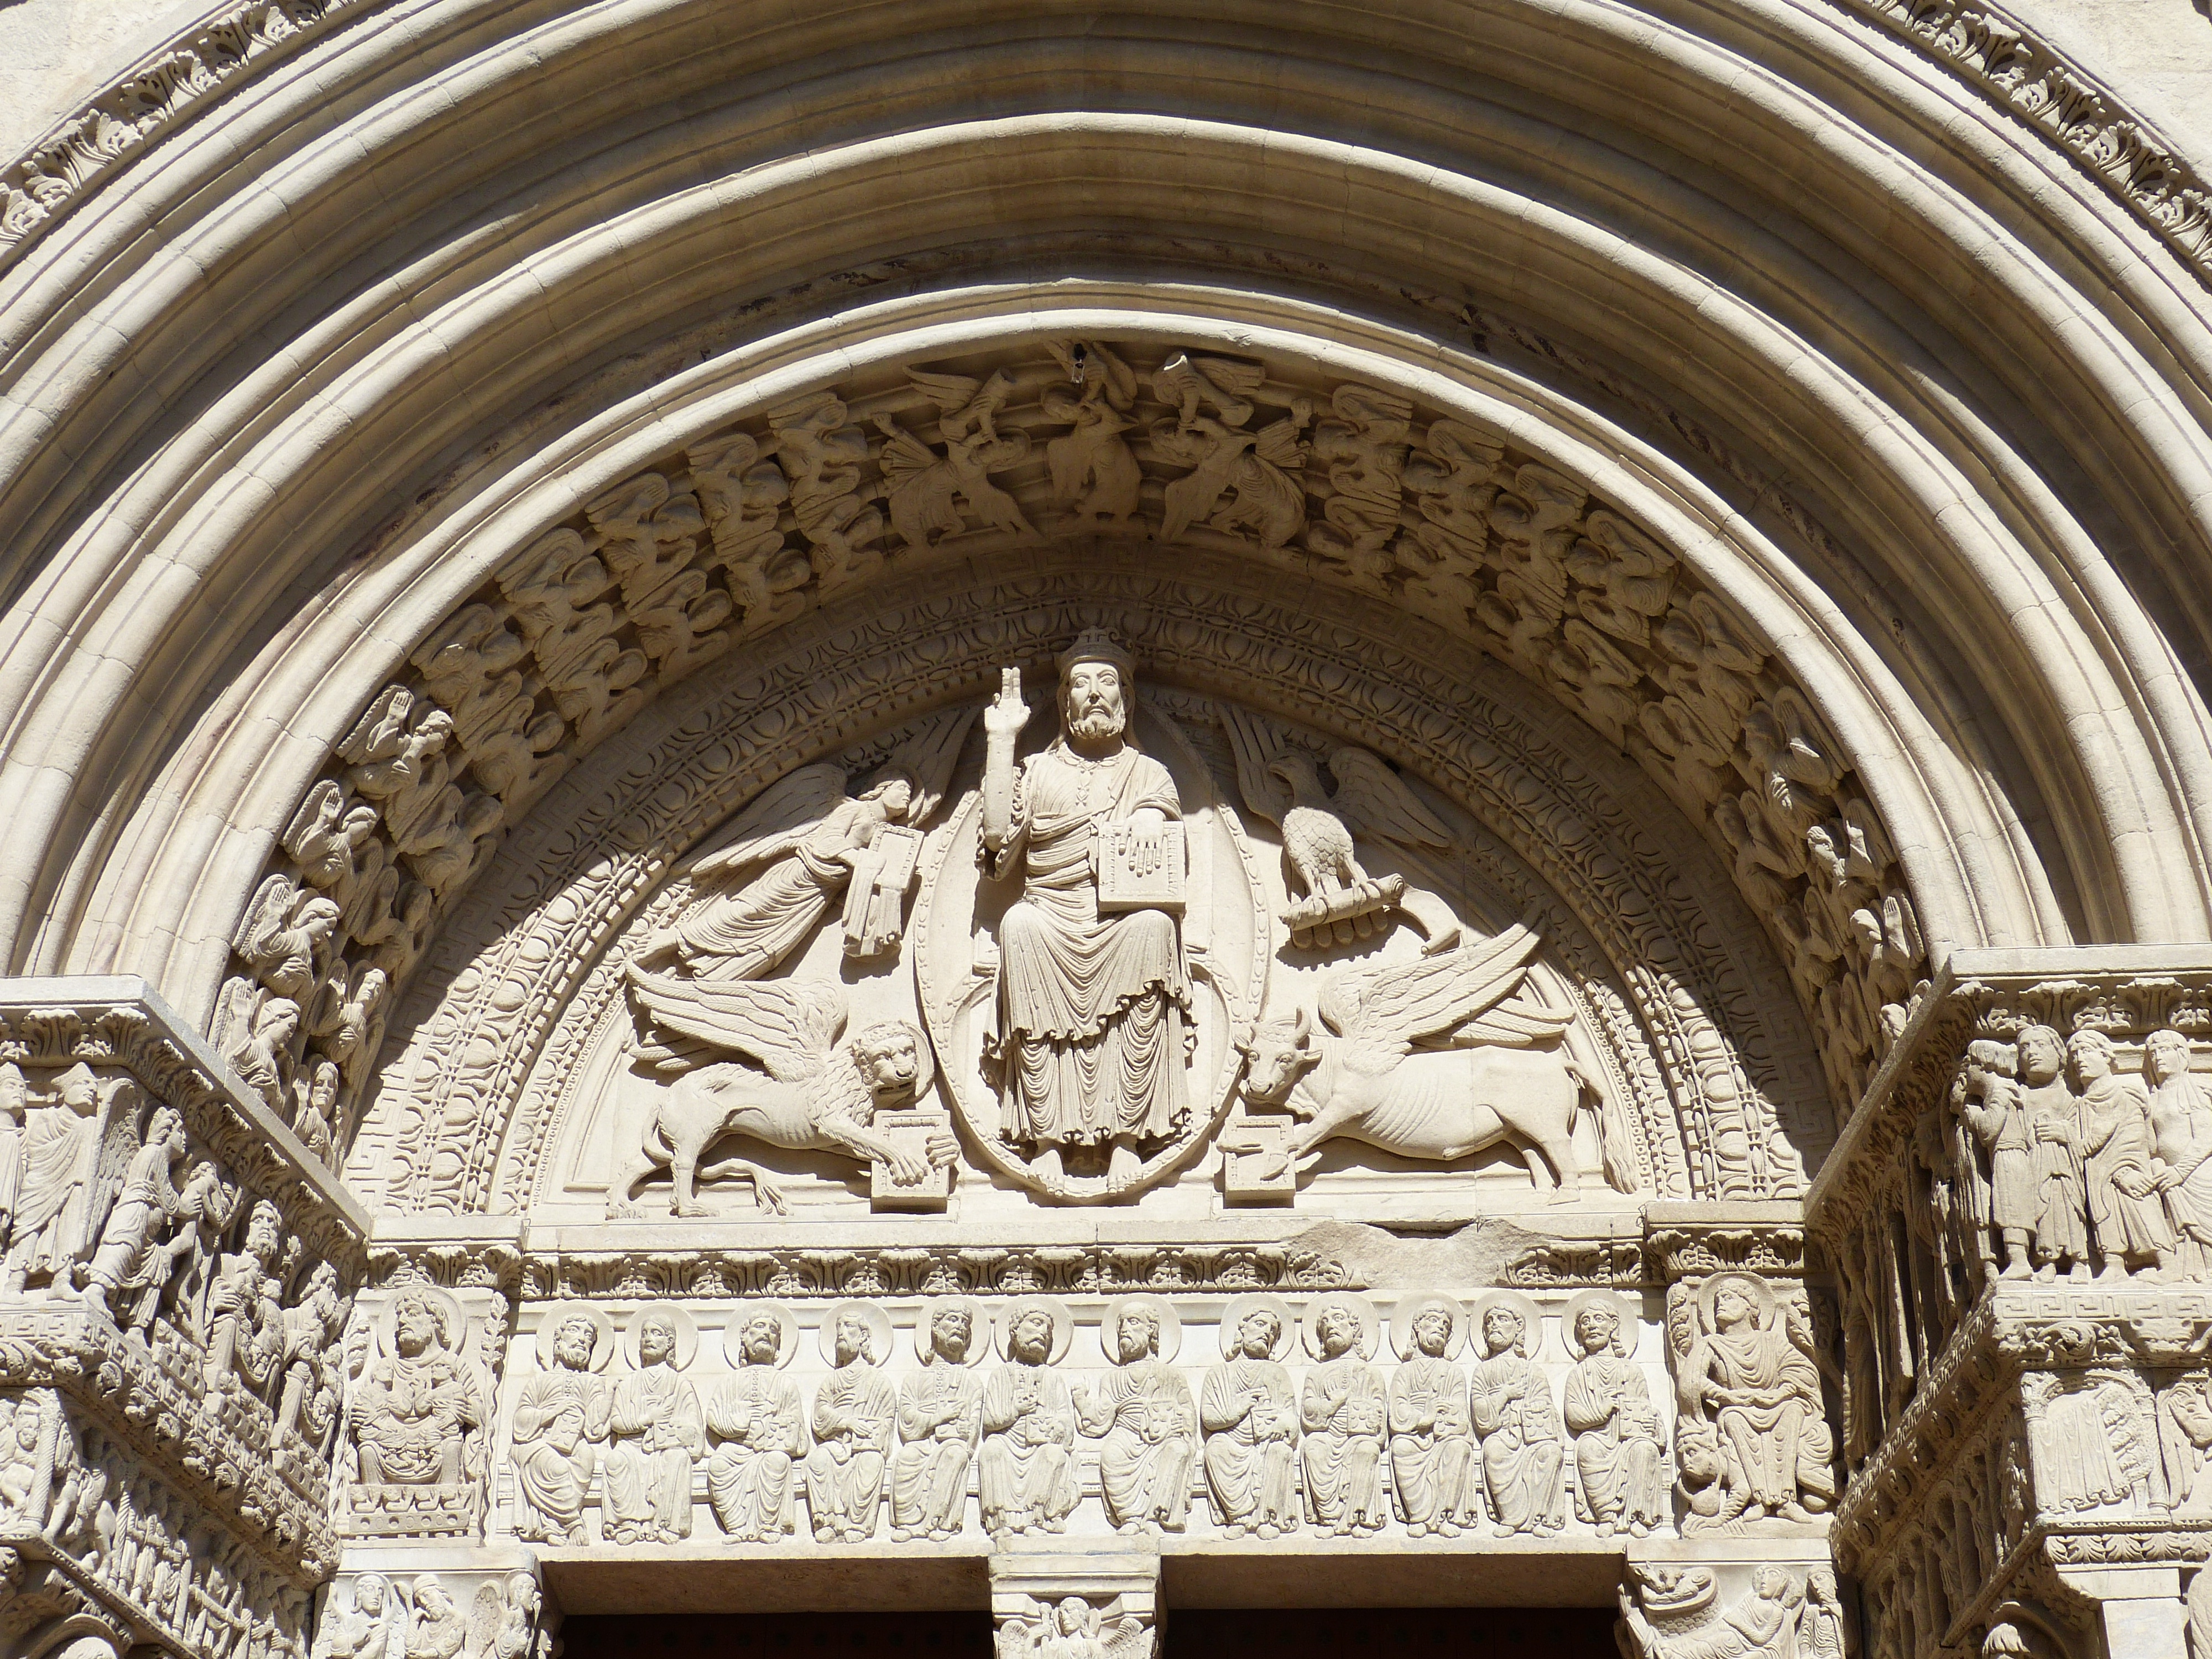
architecture, building, palace, france, arch, facade, church, cathedral, place of worship, fig, baptistery, world heritage, old town, sculpture, christ, angel, monastery, symmetry, synagogue, unesco, romanesque, basilica, dome, carving, arles, relief, historically, romanesque church, apostle, rhaeto romanic, stone carving, rhone, ancient history, byzantine architecture